Type 5 Chi-Ri medium tank

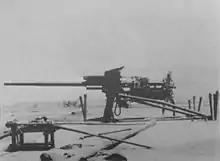
Type 5 75 mm tank gun Mark I (semi-auto loader)

The tank had a hexagonal gun turret and on the left side of the turret roof was a commander's cupola. In front of that was a crew hatch. The prototype tank was to be fitted with the Type 5 75 mm tank gun (based on the Type 4 75 mm AA gun) equipped with an automatic loading system. Secondary weapons consisted of a fixed front hull-mounted Type 1 37 mm tank gun and two 7.7mm Type 97 machine guns. One coaxial Type 97 machine gun was fitted in the front hull next to the Type 1 37 mm tank gun and a ball mounted Type 97 machine gun was on the left side of the turret. Two other sources, only mention the fixed front hull-mounted Type 1 37 mm tank gun as an incorporated secondary weapon for this prototype tank. There were also plans for a Type 5 Chi-Ri II, to be diesel powered and using the Type 5 75 mm tank gun as its main armament.